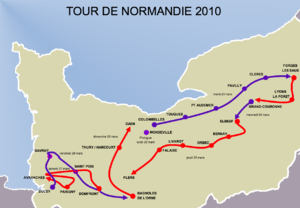
Étapes du tour cycliste de Normandie 2010.